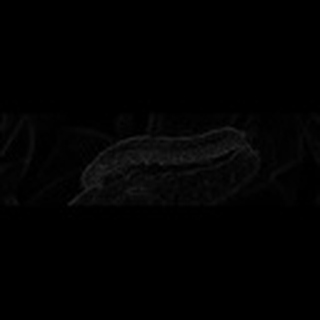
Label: cotton_army_worm